Lost Horizon (1937 film)

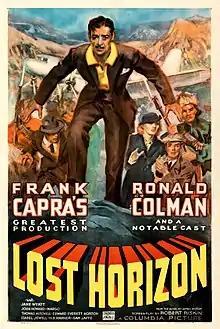
Theatrical release poster by James Montgomery Flagg

Lost Horizon (re-released in 1942 as The Lost Horizon of Shangri-La) is a 1937 American adventure drama fantasy film directed by Frank Capra. The screenplay by Robert Riskin is based on the 1933 novel of the same name by James Hilton.